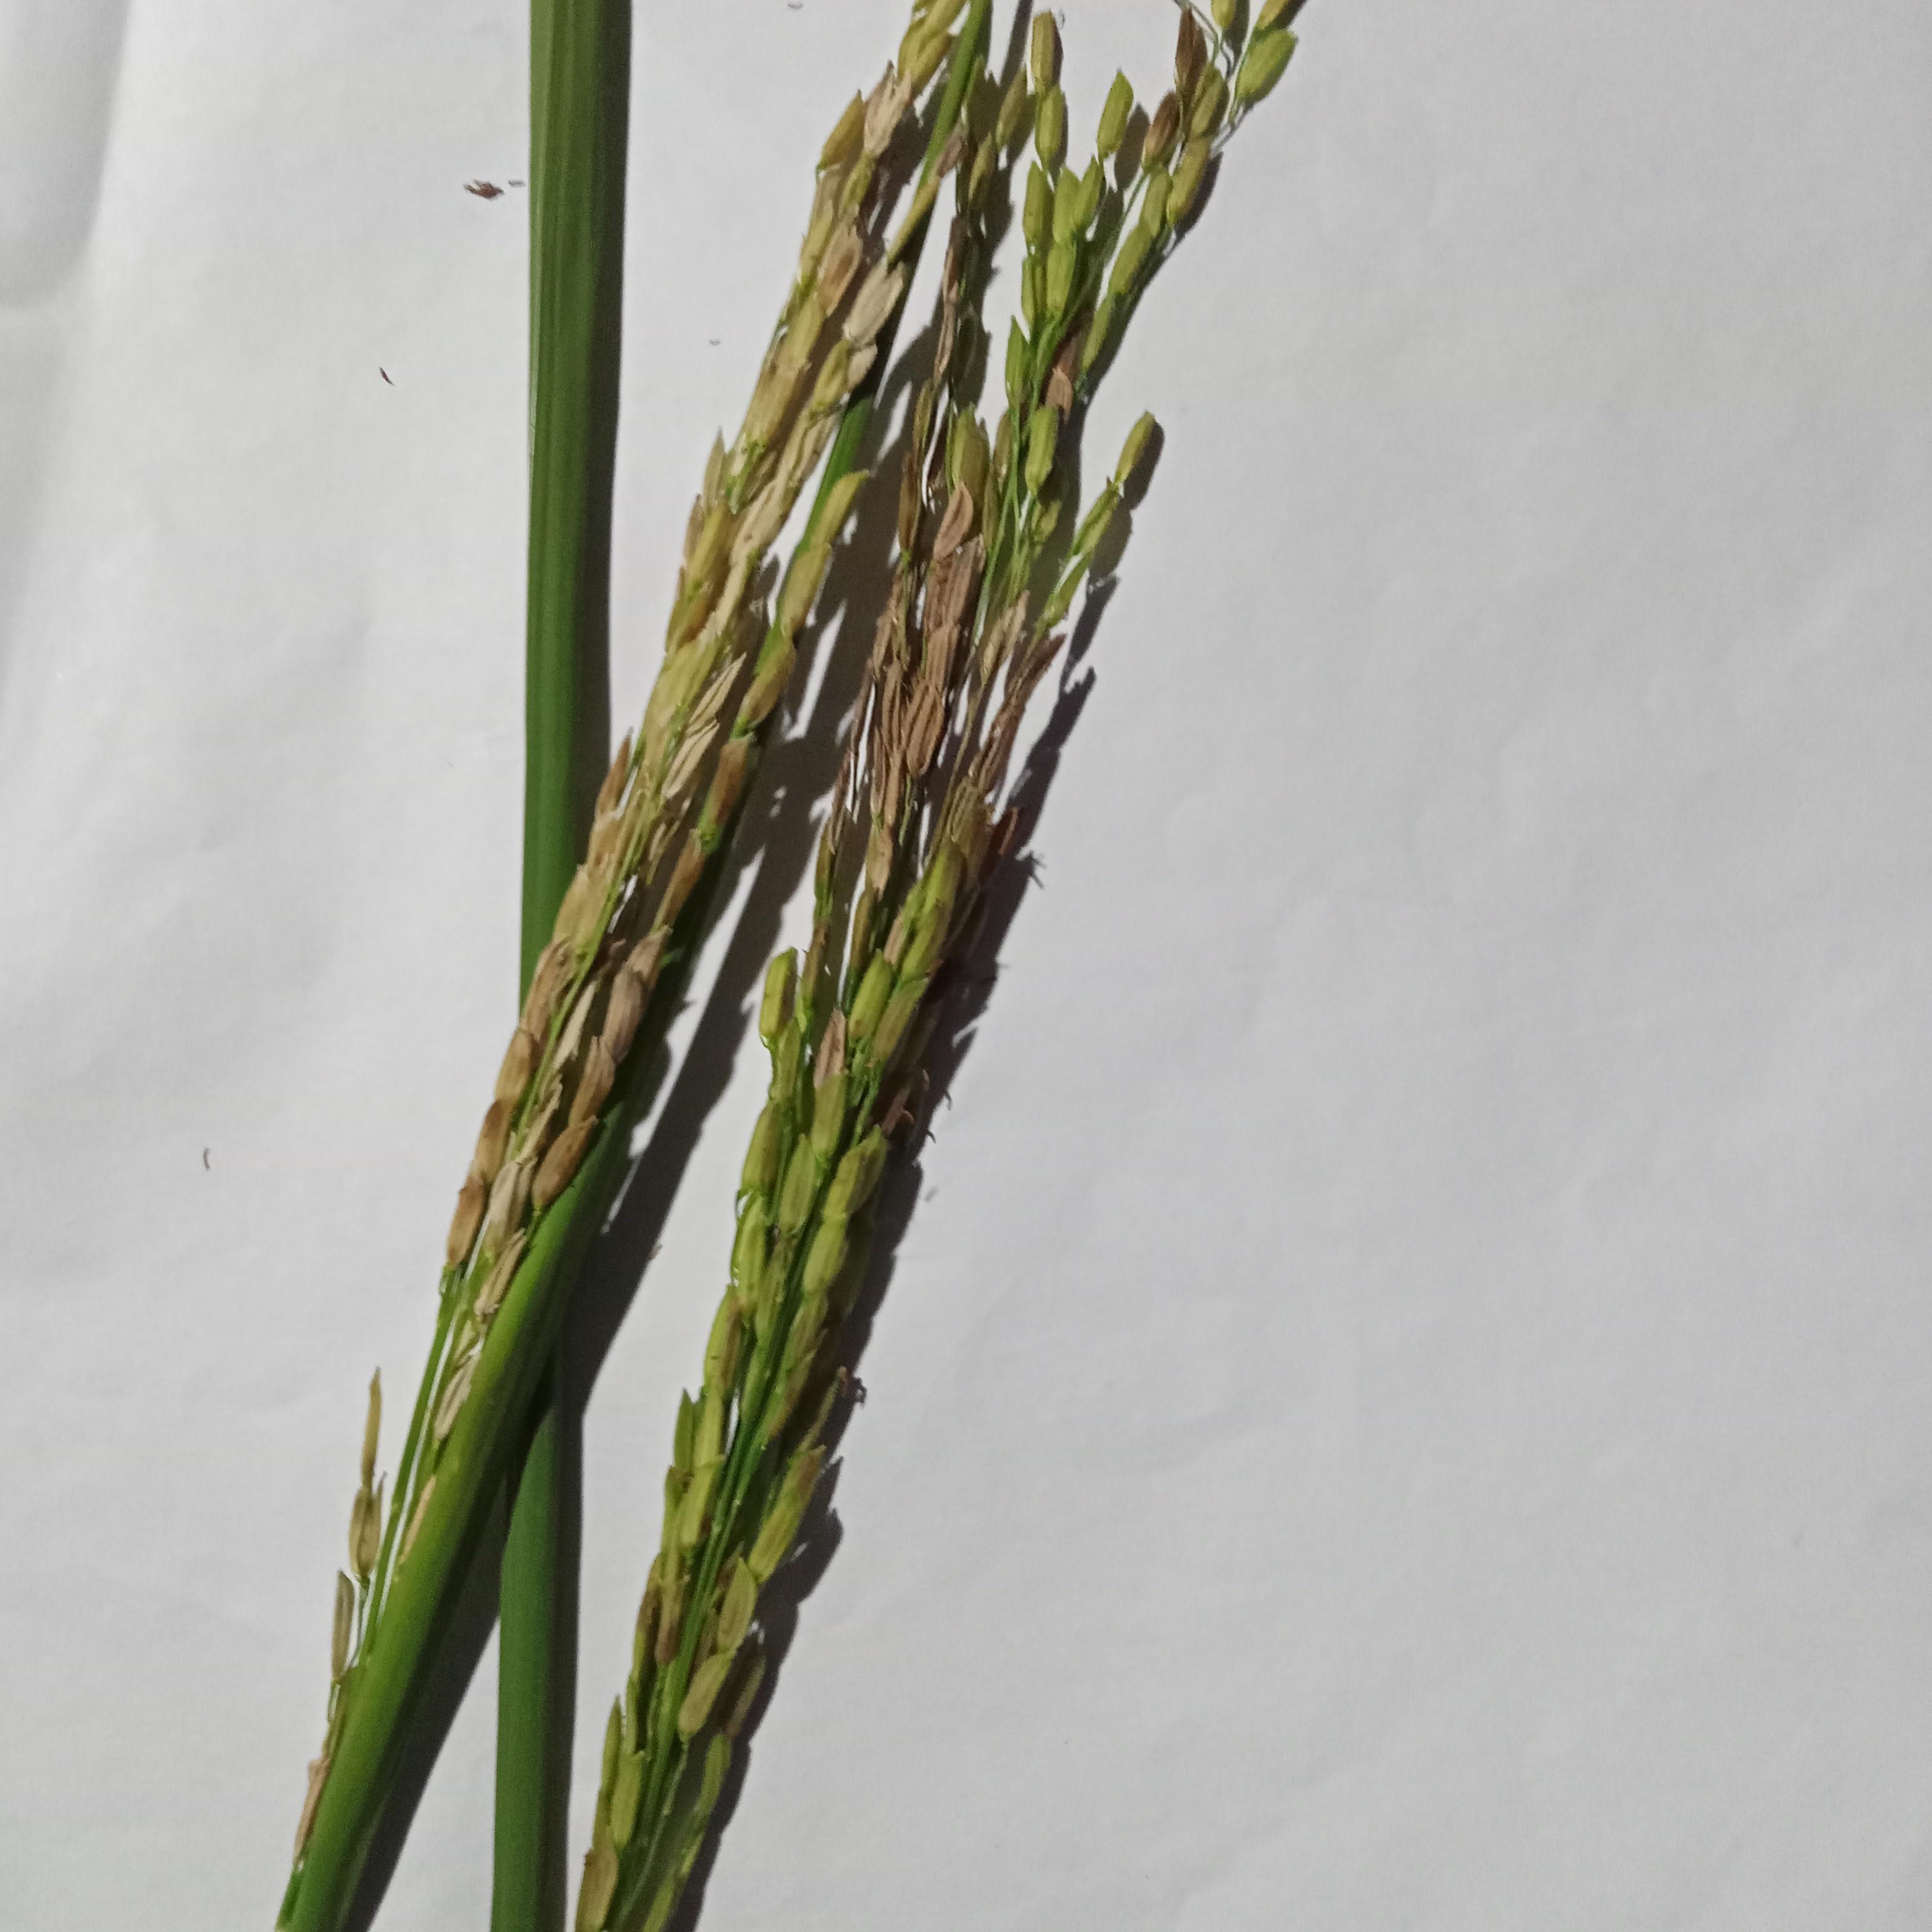
Label: Rice___Neck_Blast